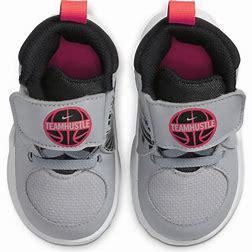
Brand: Nike
Model: Team Hustle D 9